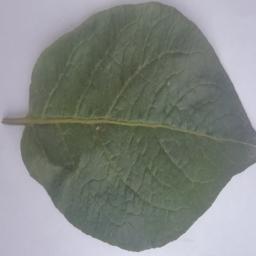
Etiqueta: Sana